Sidney Kimmel Comprehensive Cancer Center

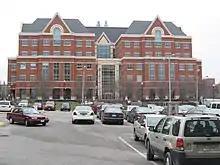
The Harry and Jeanette Weinberg Building

Patient care is given in the Harry and Jeanette Weinberg Building, a 350,000 sq ft, 9-floor building connected to the main hospital by an enclosed walkway. It has 62 medical beds, 72 surgical beds, and 20 ICU beds. The Cancer Counseling Center is located in the Hackerman-Patz Patient and Family Pavilion and offers information about early detection and prevention, palliative care, and programs for survivors.